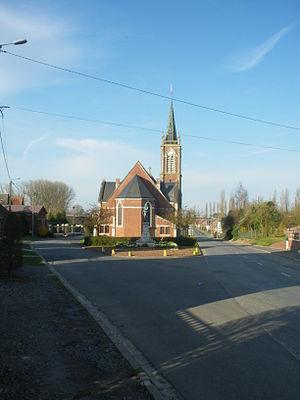
Vue du centre de la commune du Transloy.
Le Transloy est une commune française située dans le département du Pas-de-Calais en région Hauts-de-France.